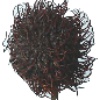
Label: rambutan